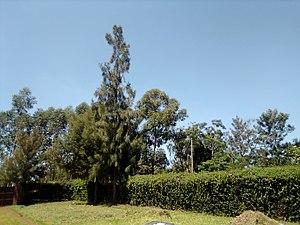
Le comté de Siaya est un des six comtés de l'ancienne province de Nyanza au Kenya. Il borde la rive nord du golfe de Winam au nord-est du lac Victoria et est peuplé presque exclusivement par des Luo. Son chef-lieu est Siaya et est traversé par la ligne équinoxiale.